SciTrek

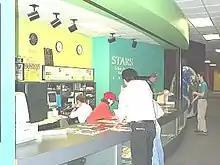
The W4WOW amateur radio station

STARS: SciTrek Amateur Radio Society operated W4WOW, an amateur radio station located in SciTrek. STARS operated on CW, SSB, FM, and PSK-31 frequencies along with others. The frequency bands most often used by the group were HF, UHF, and VHF.